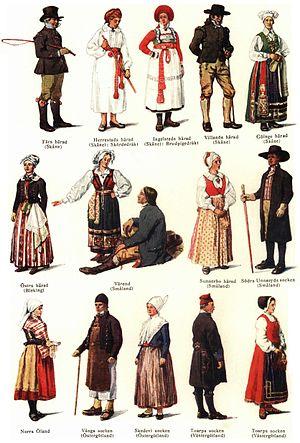
Costumes nationaux suédois Färs härad (Skåne) Herrestads härad (Skåne): Skördedräkt Ingelstads härad (Skåne): Brudpigedräkt Villands härad (Skåne) Göinge härad (Skåne) Östra härad (Bleking) Värend (Småland) Sunnerbo härad (Småland) Södra Unnaryds socken (Småland) Norra Öland Vånga socken (Östergötland) Skedevi socken (Östergötland) Toarps socken (Västergötland) Toarps socken (Västergötland) For derived images follow the linked legends Continued on Image:Svenska folkdräkter, del2, Nordisk familjebok.jpg